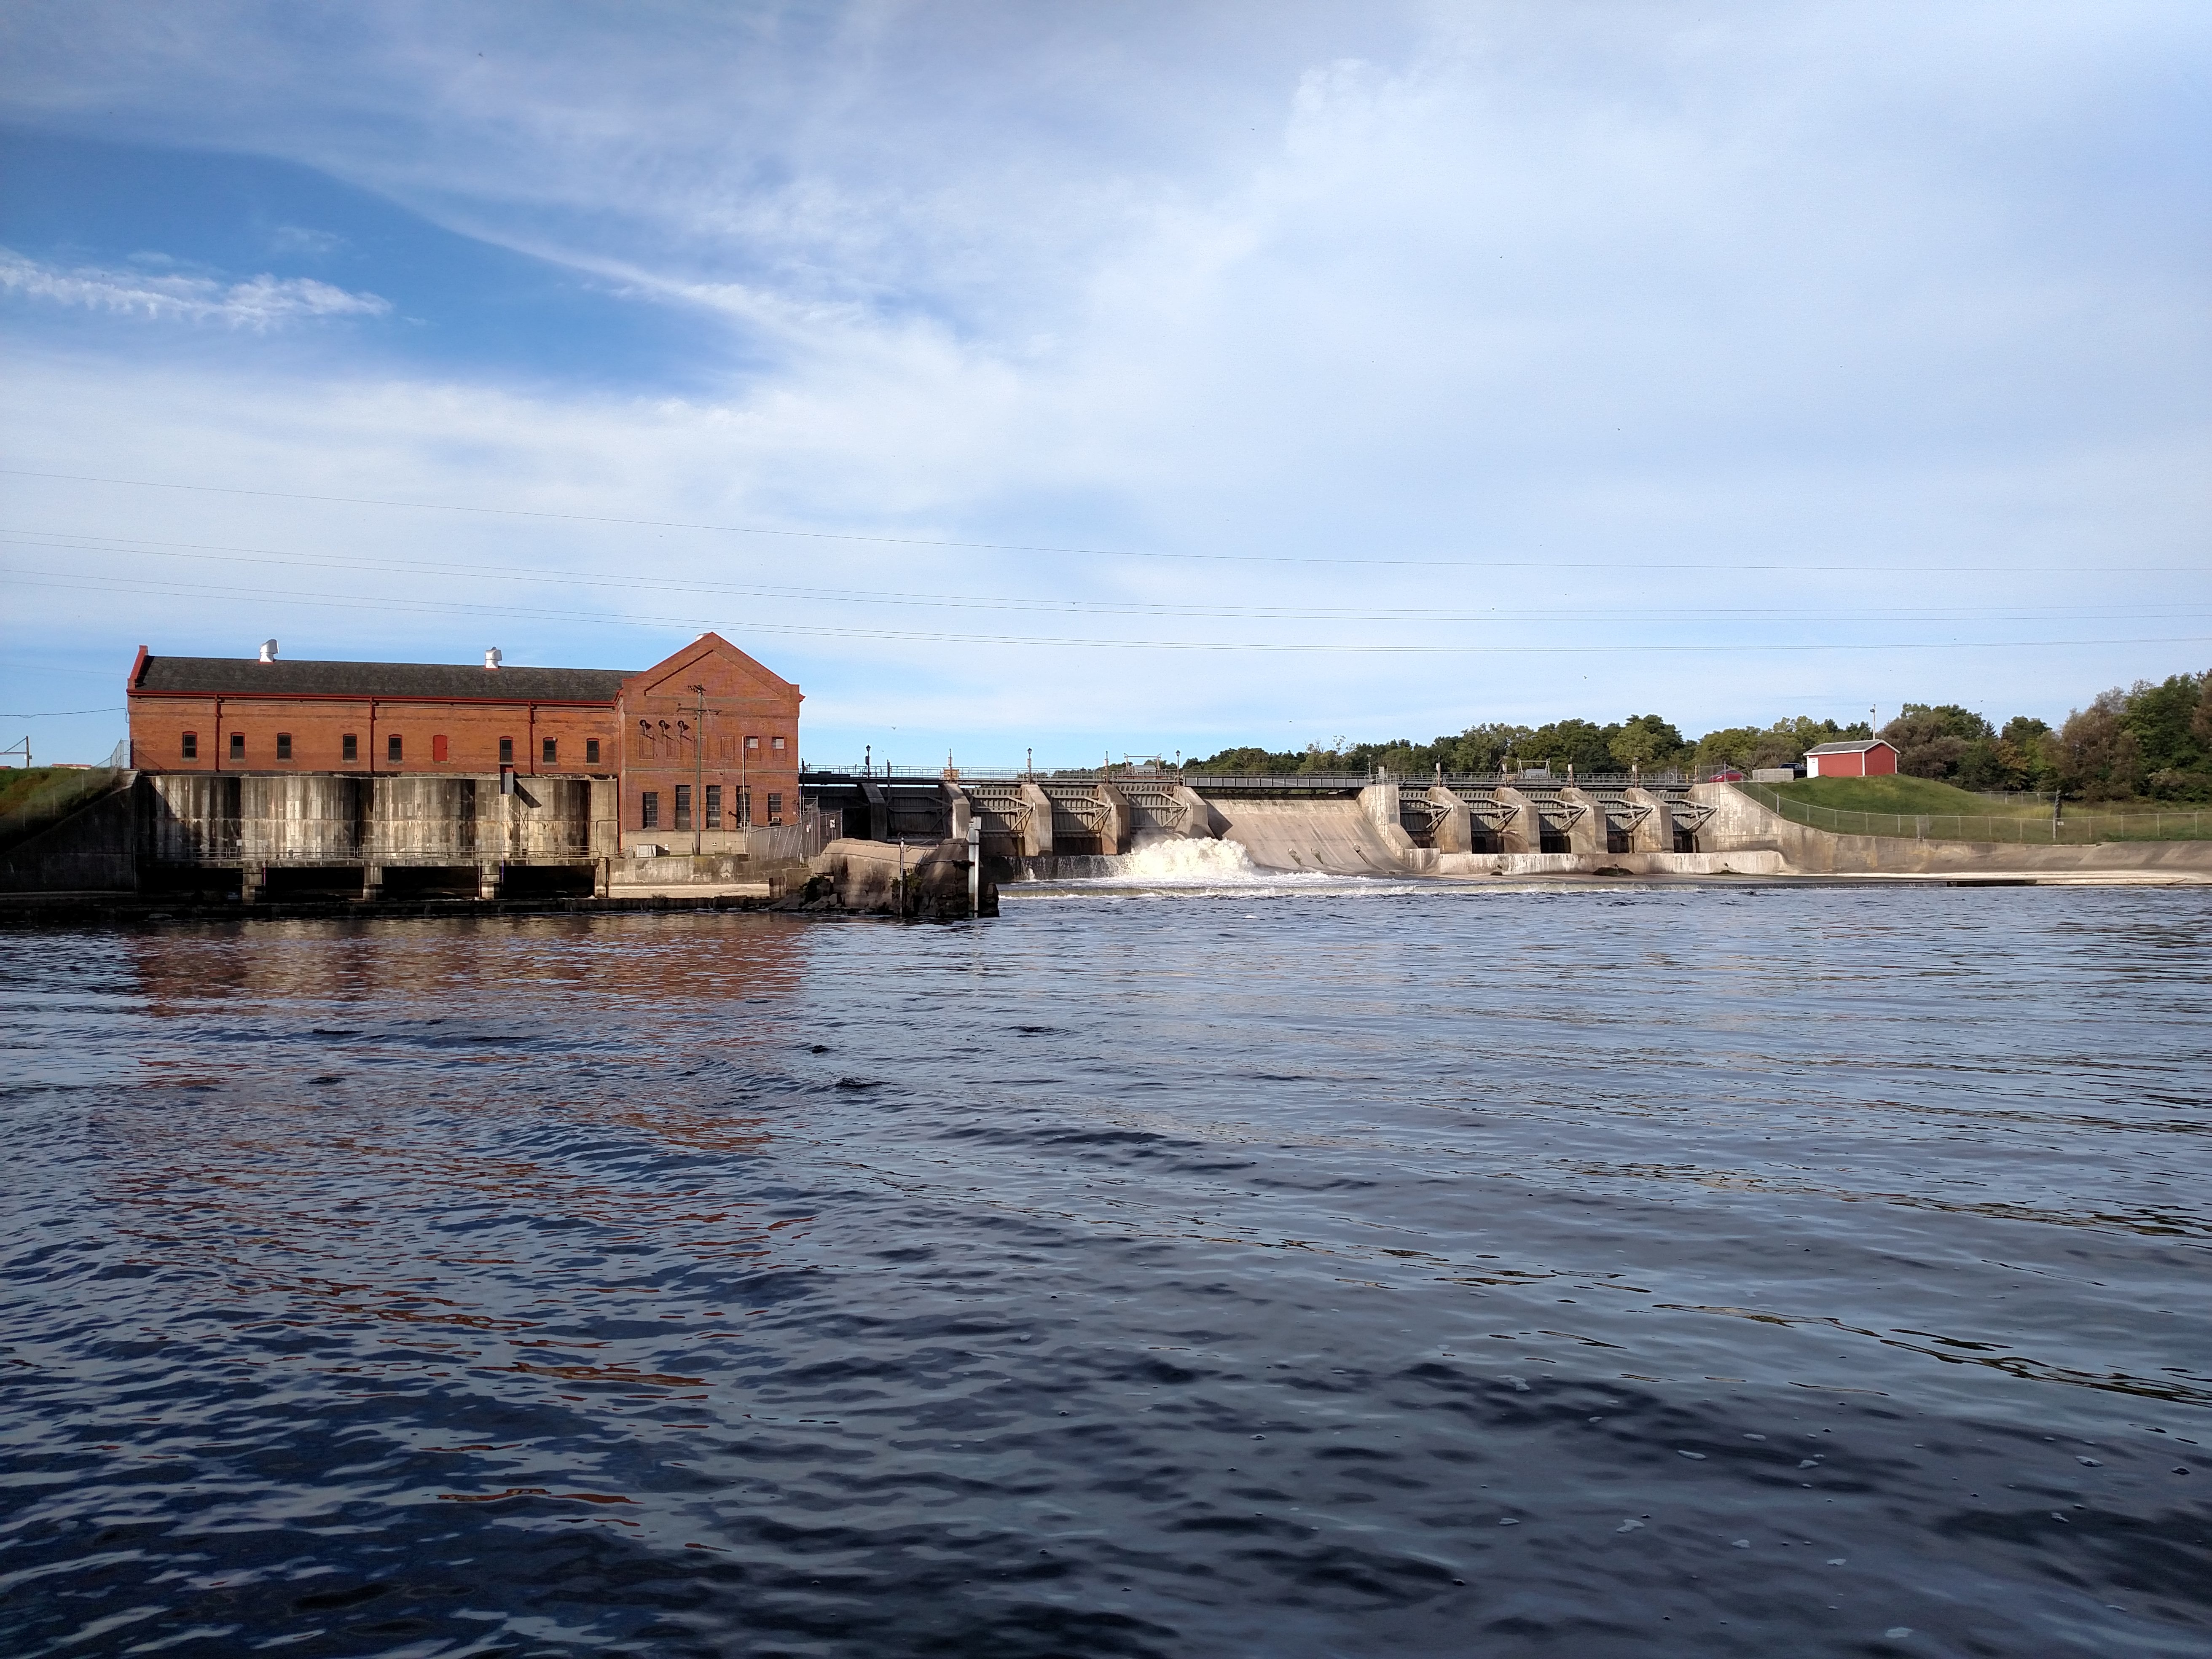
sea, coast, water, ocean, boat, shore, river, vacation, vehicle, bay, harbor, waterway, body of water, boating, channel